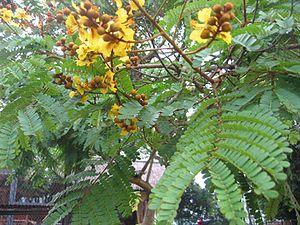
Peltophorum pterocarpum est une espèce d'arbre du genre Peltophorum originaire du sud-est de l'Asie tropicale et du nord de l'Australasie au Sri Lanka, Thaïlande, Vietnam, Indonésie, Malaisie, Papouasie-Nouvelle-Guinée, Philippines et des îles au large des côtes du Territoire du Nord, en Australie.